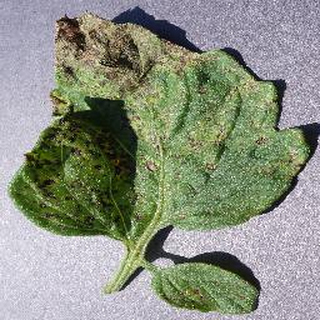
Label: tomato_septoria_leaf_spot